New South Wales XPT

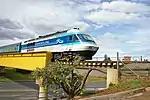
XP2007, in the original CountryLink livery, in Wagga Wagga, August 2008

In January 1982, the first full test XPT set started running. The first four sets entered service on the "Central West XPT" to Dubbo during April 1982, the "Mid North Coast XPT" to Kempsey in May 1982 and the "Riverina XPT" to Albury in August 1982. The XPT cut one hour and 54 minutes off the travel time from Sydney to Dubbo.